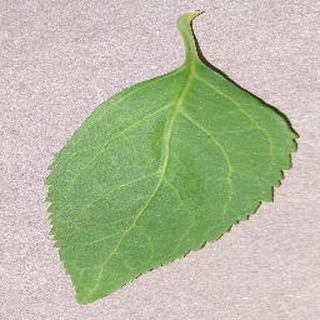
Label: healthy_cherry